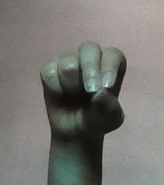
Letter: gaaf